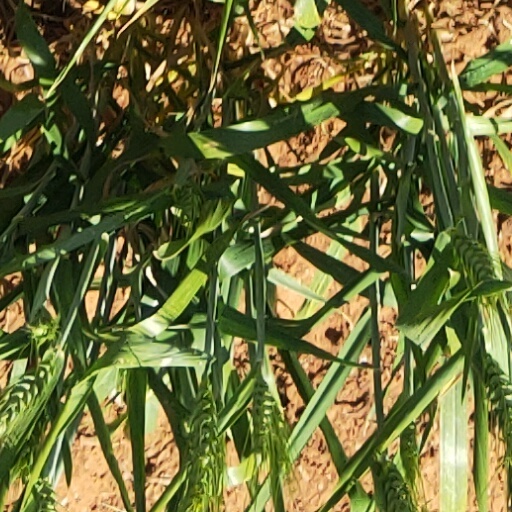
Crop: wheat